Breezy

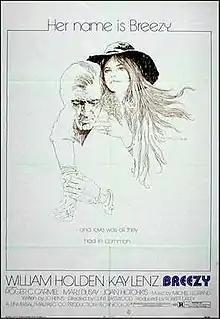
Theatrical release poster, artwork by Ted CoConis

Breezy is a 1973 American romantic drama film directed by Clint Eastwood, produced by Robert Daley, and written by Jo Heims. The film stars William Holden and Kay Lenz, with Roger C. Carmel, Marj Dusay, and Joan Hotchkis in supporting roles. It is the third film directed by Eastwood and the first without him starring in it.